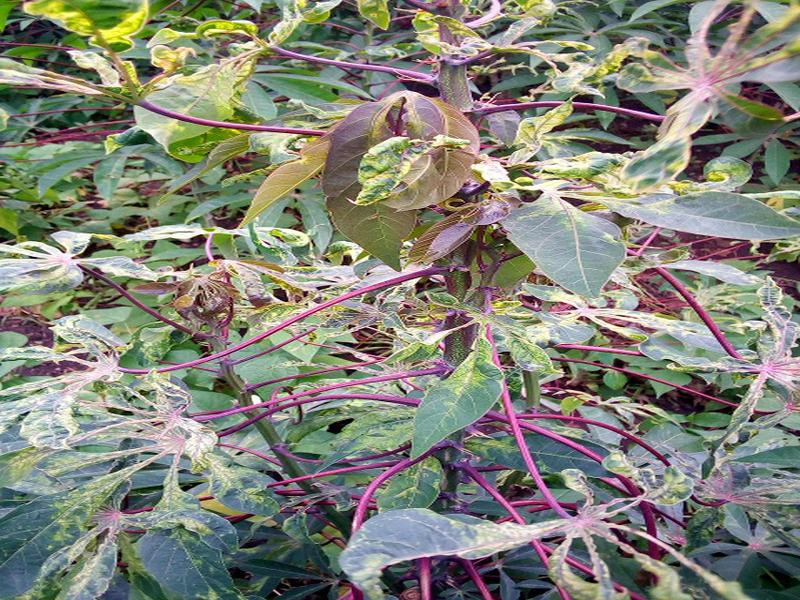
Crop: cassava
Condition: mosaic_disease